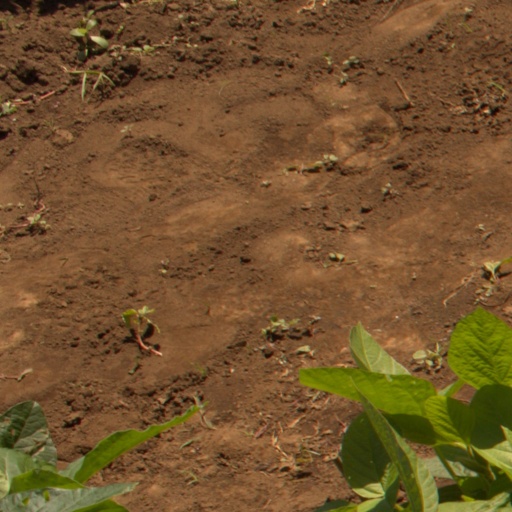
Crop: soybean